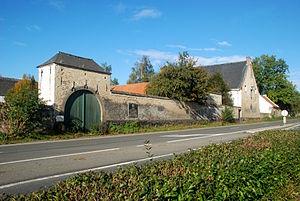
Belgique - Brabant wallon - Lasne - Plancenoit - Ferme de la Haie Sainte (bataille de Waterloo)
La King’s German Legion ou K.G.L est l’appellation qui désigne l’ensemble des unités militaires hanovriennes formées dans le Royaume-Uni de Grande-Bretagne et d'Irlande entre 1803 et 1816.
La Ferme de la Haie Sainte est une ferme située sur le site du champ de bataille de Waterloo, sur le côté ouest de la route N5 qui relie Bruxelles à Charleroi.
Cette page regroupe l'ensemble du patrimoine immobilier classé de la ville belge de Lasne.